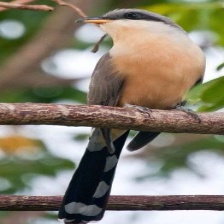
Species: MANGROVE CUCKOO
Scientific name: COCCYZUS MINOR